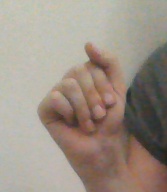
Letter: saad